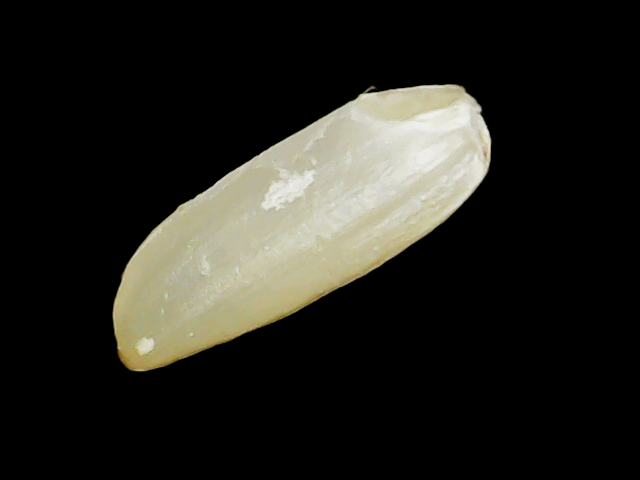
Rice variety: Binadhan12